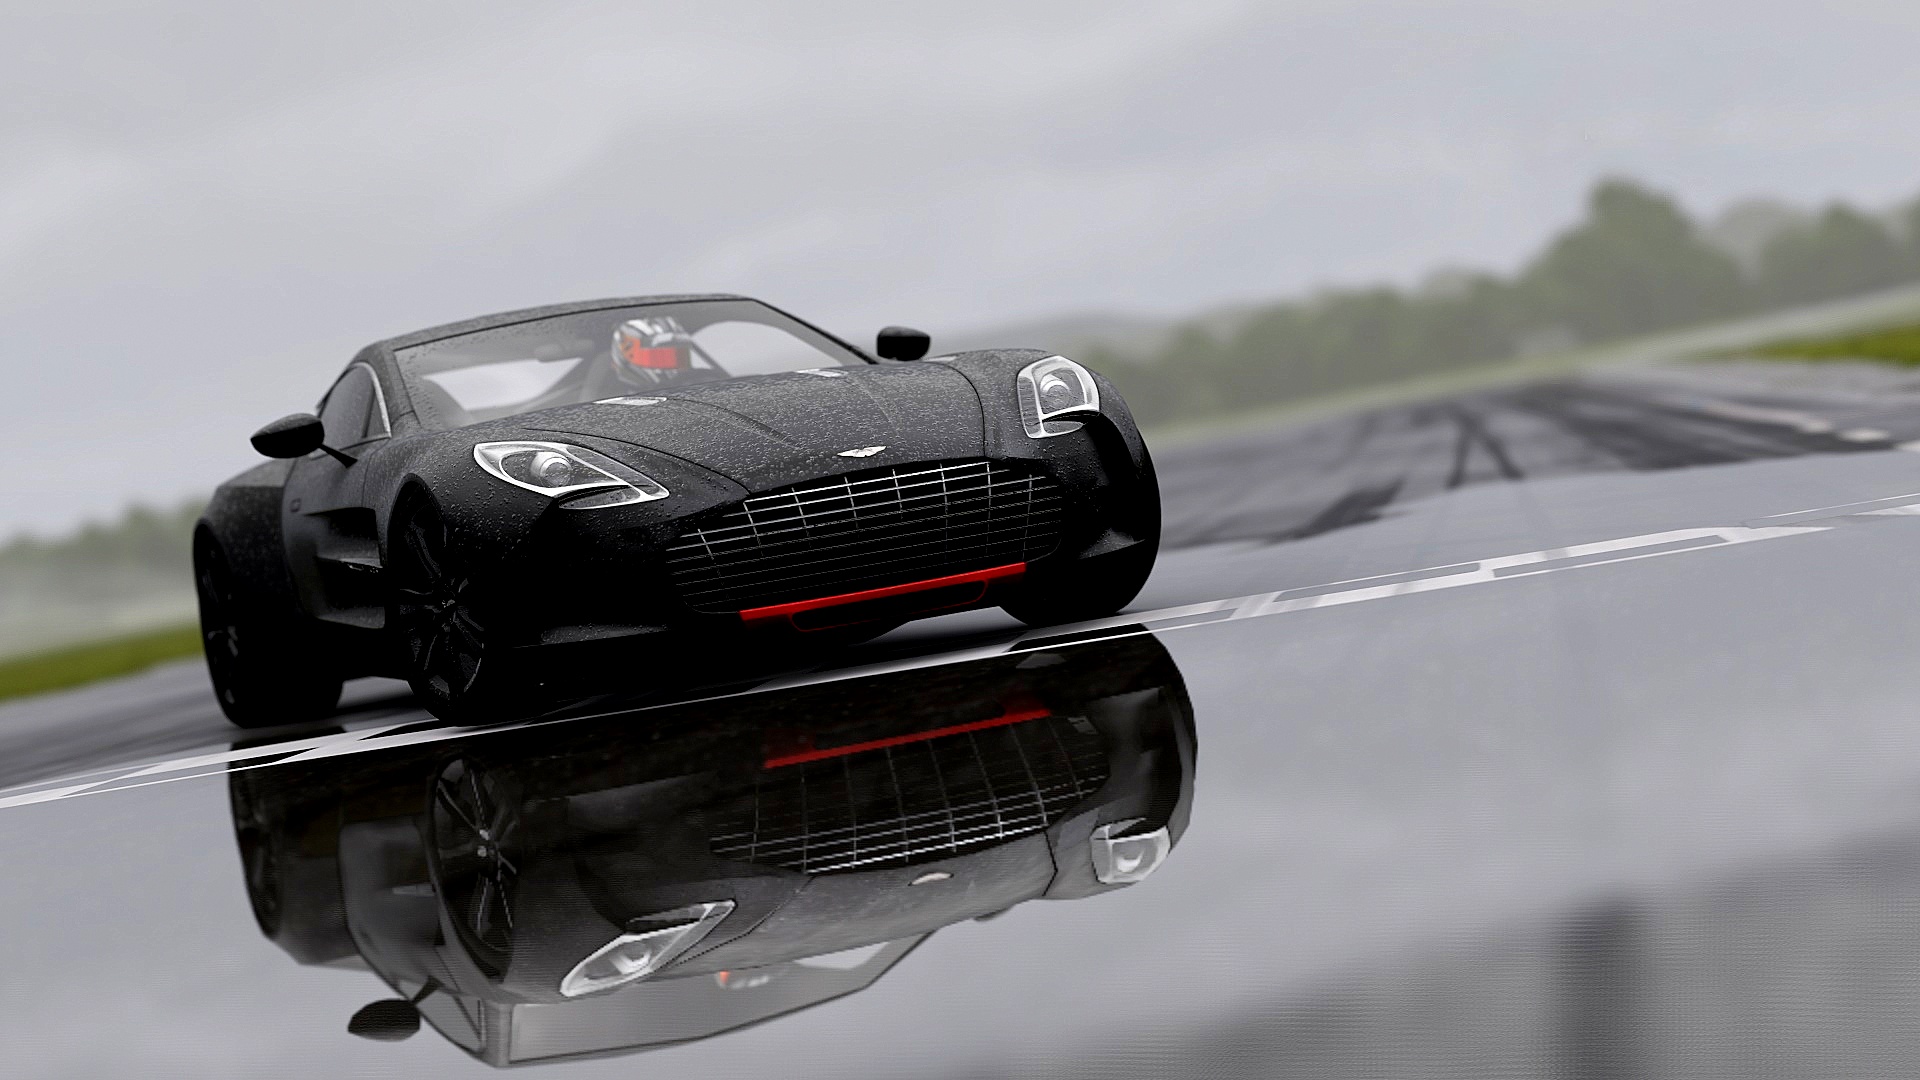
car, vehicle, sports car, supercar, land vehicle, automotive design, luxury vehicle, performance car, aston martin dbs, aston martin vanquish, aston martin db9, aston martin dbs v12